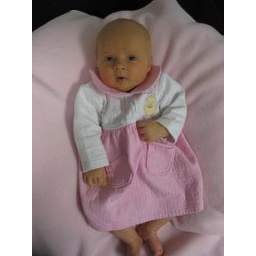
This was Mya's first day at church in her cute little &amp;quot;peek a boo&amp;quot; dress from Grandma Eva.